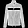
Label: Coat